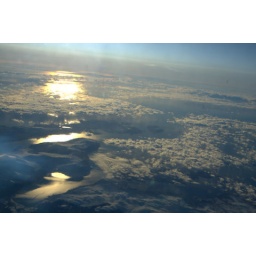
Britain in snow seen from the skies Manchester to Iceland flight ,view from the plane window